AIS Indonesia

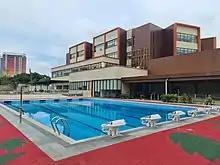
AIS building in Jakarta

AIS Indonesia was founded in 1996 in response to a demand for inclusive education within the international schools in Indonesia. Prior to the formation of AIS, children with special educational needs were not accepted by any international school in Jakarta. With the involvement and support of professional educators, diplomatic and commercial representatives as well as a group of parents, the school opened on 15 July 1996 with an enrolment of eleven students. The Bali campus began operation in 1998 in Kerobokan and, in 2018, moved to a new campus in the nearby Imam Bonjol area. The school has also recently completed an exciting campus redevelopment project on land opposite the existing Secondary Campus in Jakarta, allowing all year levels from Preschool to Year 12 to study together on one site in purpose-built, contemporary and innovative learning spaces. These building projects will significantly increase AIS Indonesia's enrolment capacity.